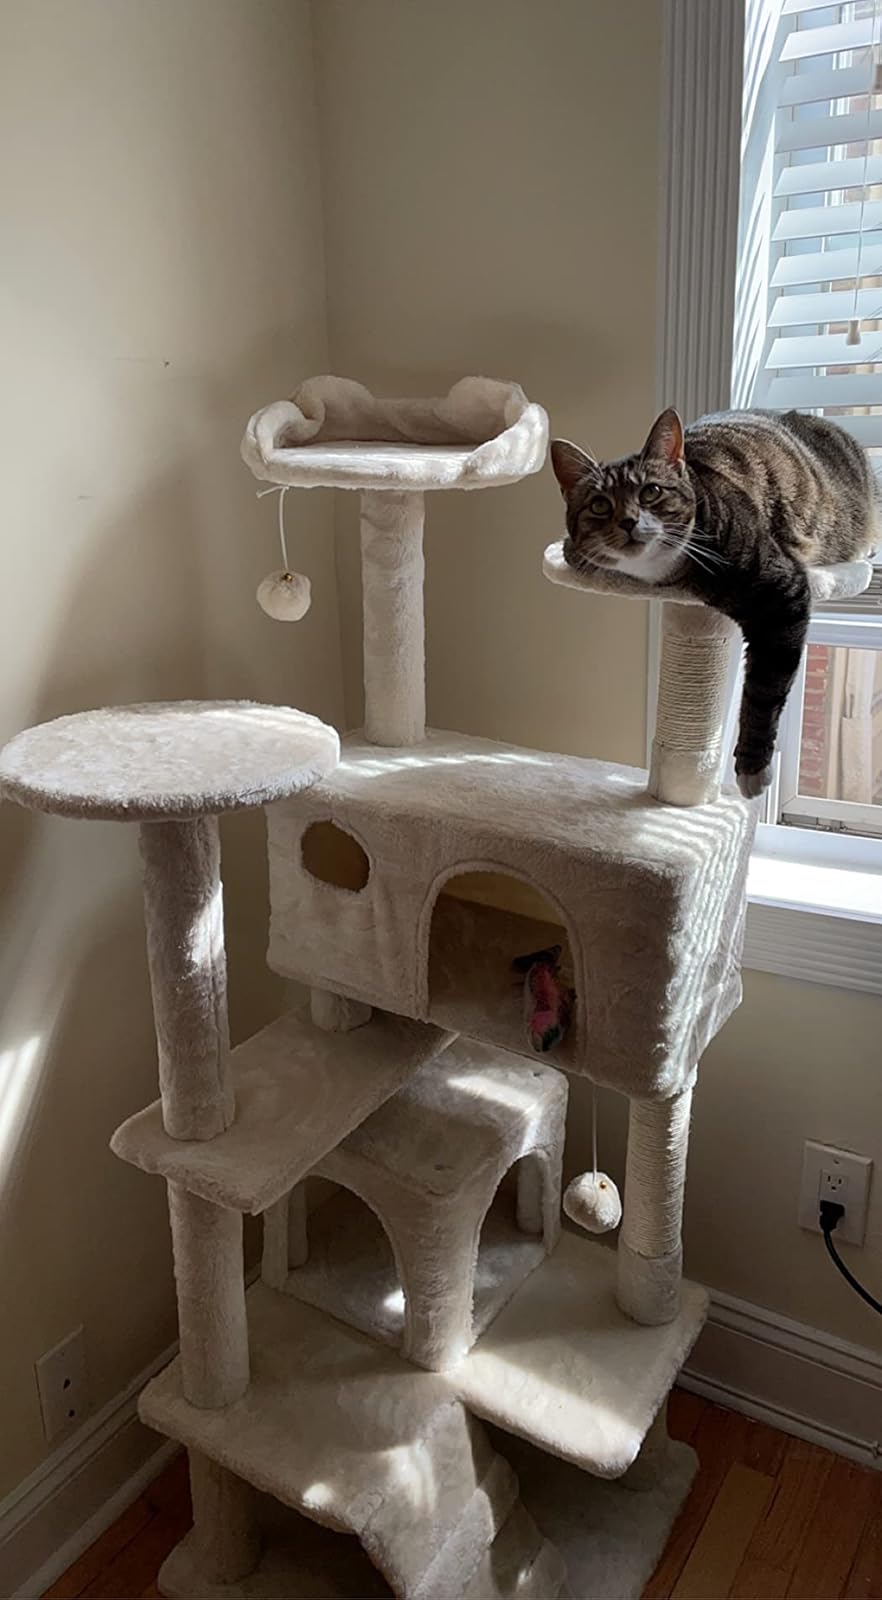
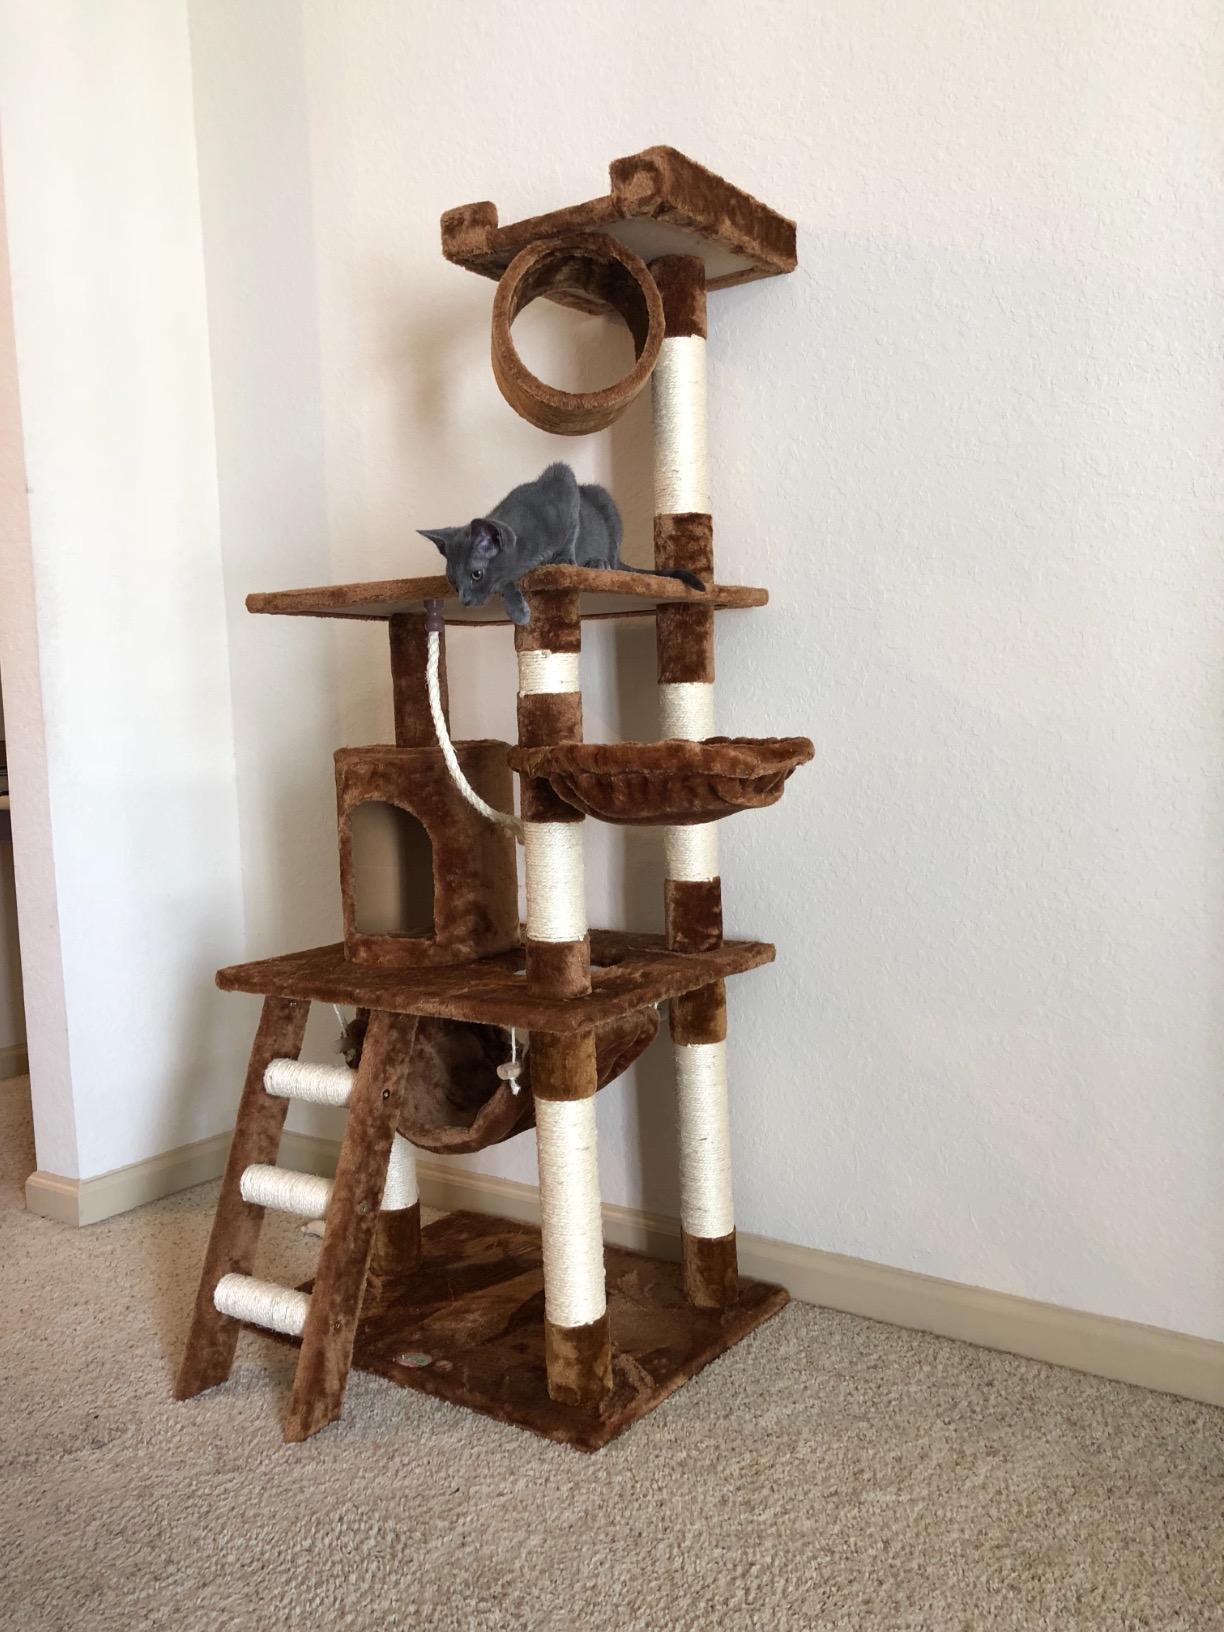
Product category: items_cat tree
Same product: no